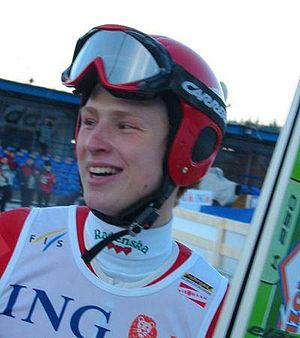
Igor Medved est un sauteur à ski slovène.